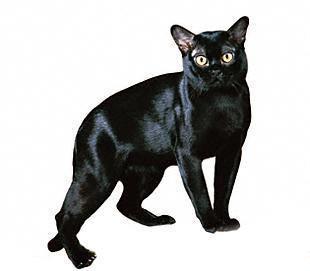
Bombay